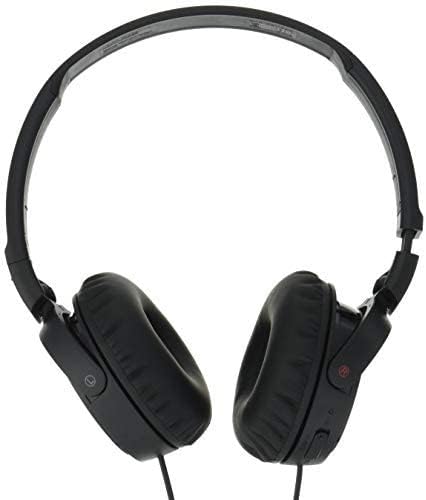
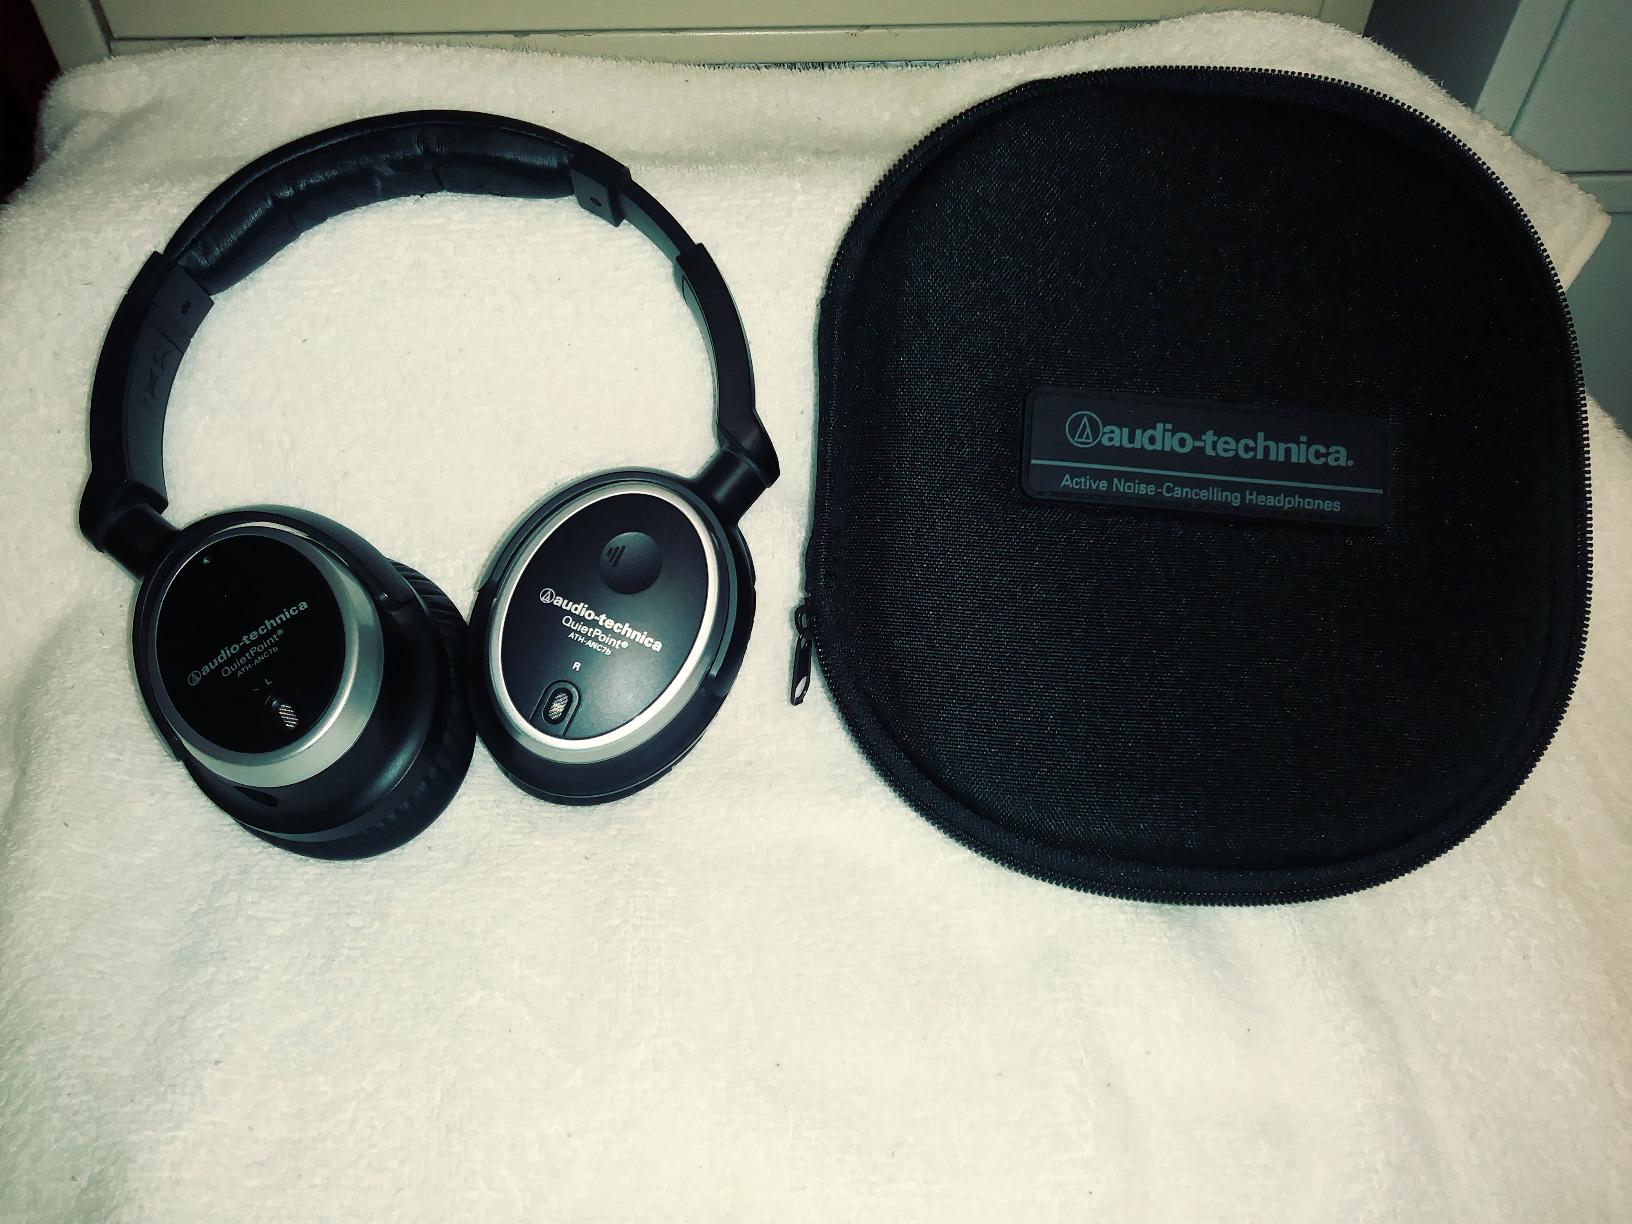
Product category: headphones
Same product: no